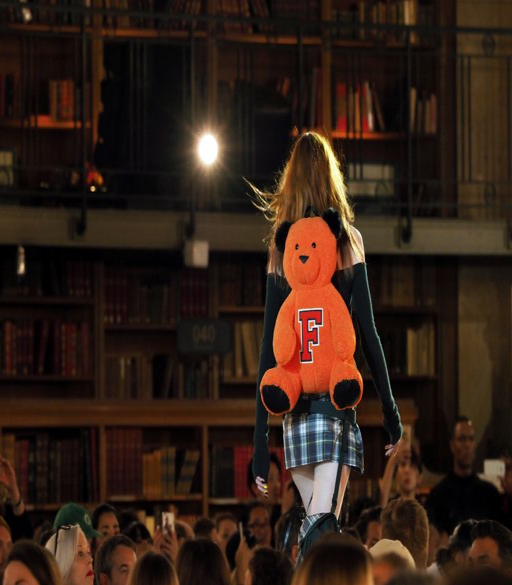
a model wears a creation by musical artist as part of fall - winter 2017 / 2018 ready - to - wear collection presented .